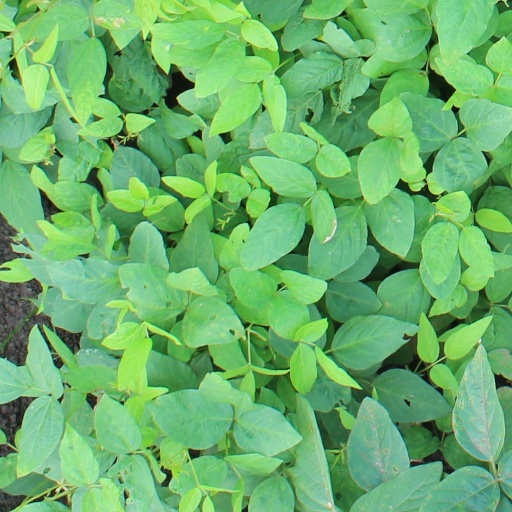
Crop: soybean